Stefan Jarl

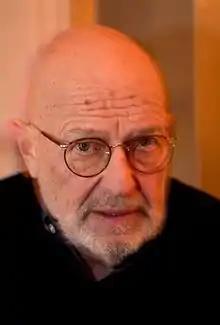
Stefan Jarl in 2013.

Stefan Jarl (born 18 March 1941) is a Swedish film director best known for his documentaries. Together with Jan Lindqvist he made the "Mods Trilogy", three films which follow a group of alienated people in Stockholm from the 1960s to the 1990s, "They Call Us Misfits" (1968), "A Respectable Life" (1979) and "The Social Heritage" (1993). "A Respectable Life" won the 1979 Guldbagge Awards for Best Film and Best Director. Jarl also wrote and directed "Jag är din krigare" (1997), and directed "" (2003), "The Girl From Auschwitz" (2005), and "Submission" (2010), a documentary about the "chemical burden" of synthetics and plastics carried by people born after World War II.